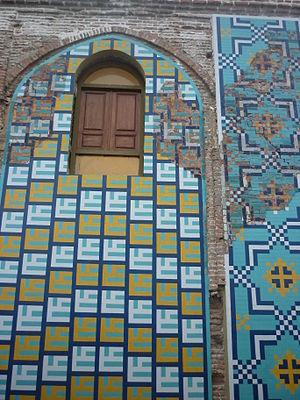
L'architecture iranienne ou architecture perse bénéficie d'un héritage particulièrement ancien parmi les arts iraniens. Elle utilise abondamment la géométrie symbolique, usant de formes pures telles que le cercle et le carré. Les plans sont souvent fondés sur des rendus symétriques, dont les cours rectangulaires et les halls sont caractérisés.